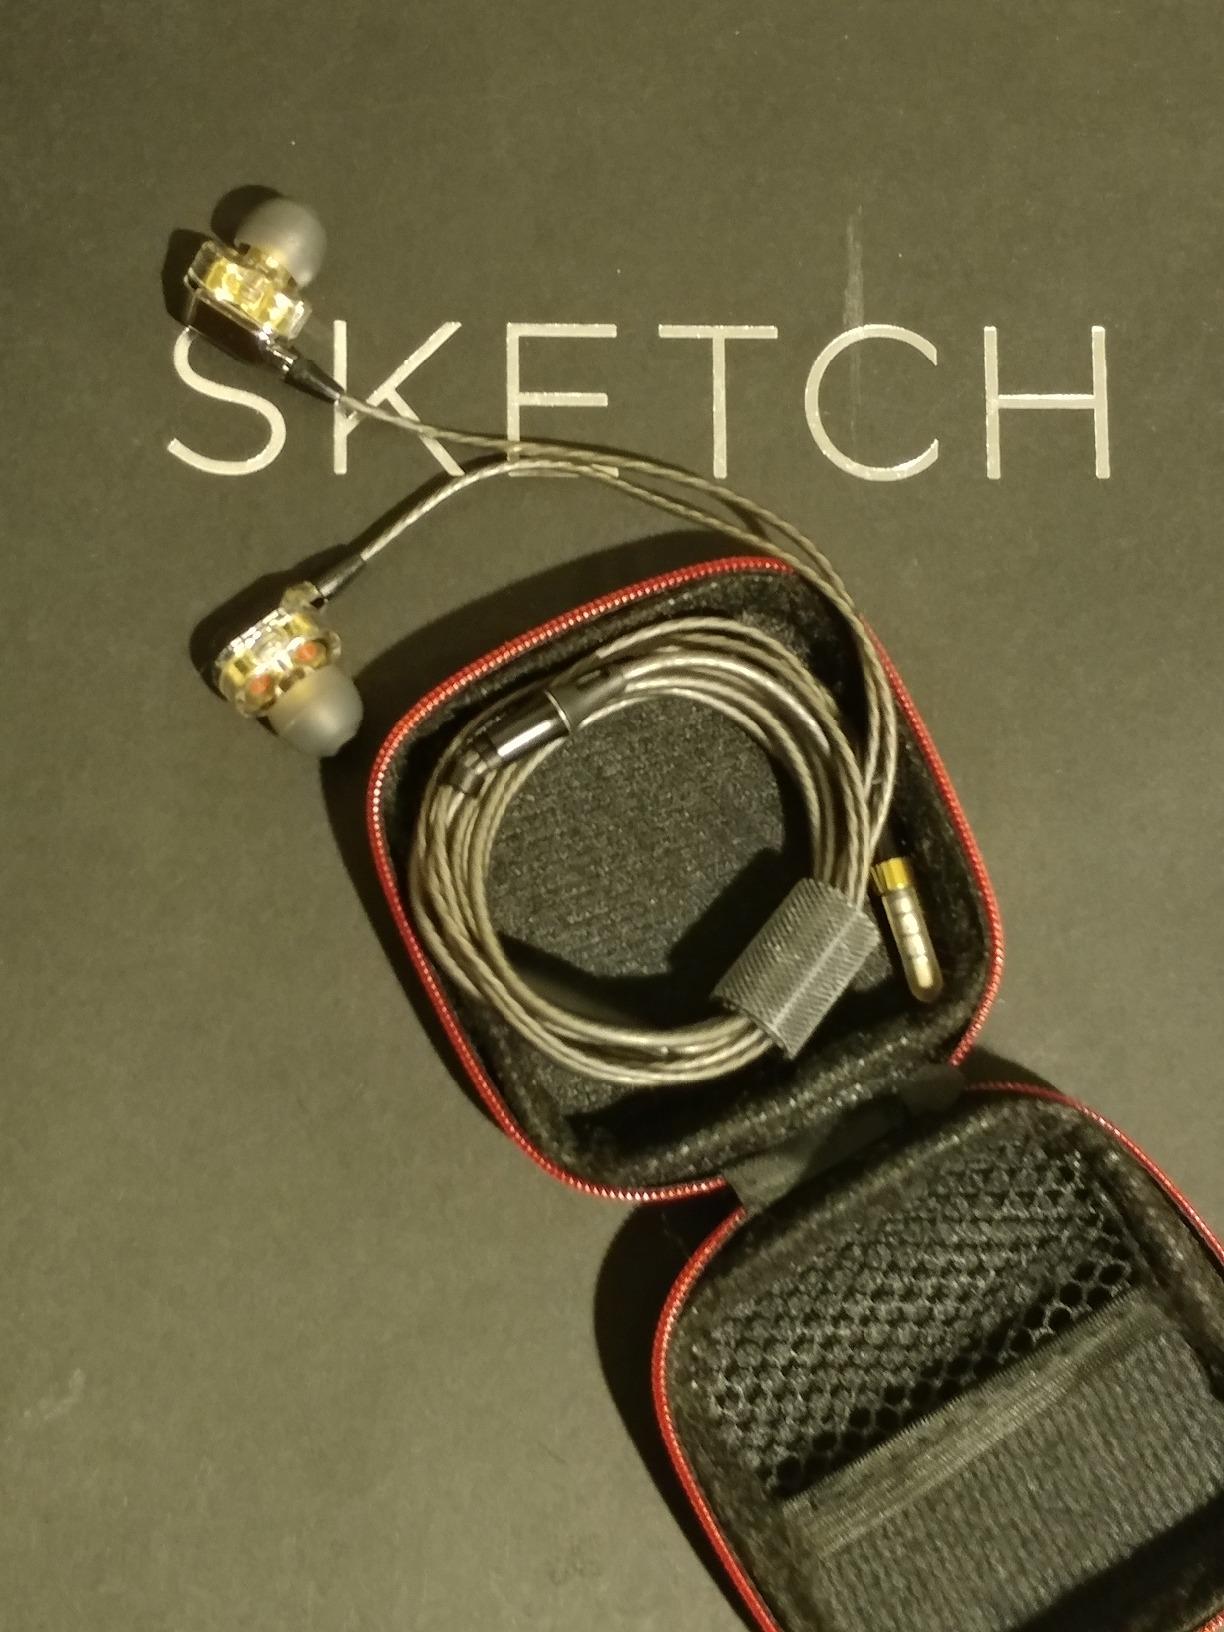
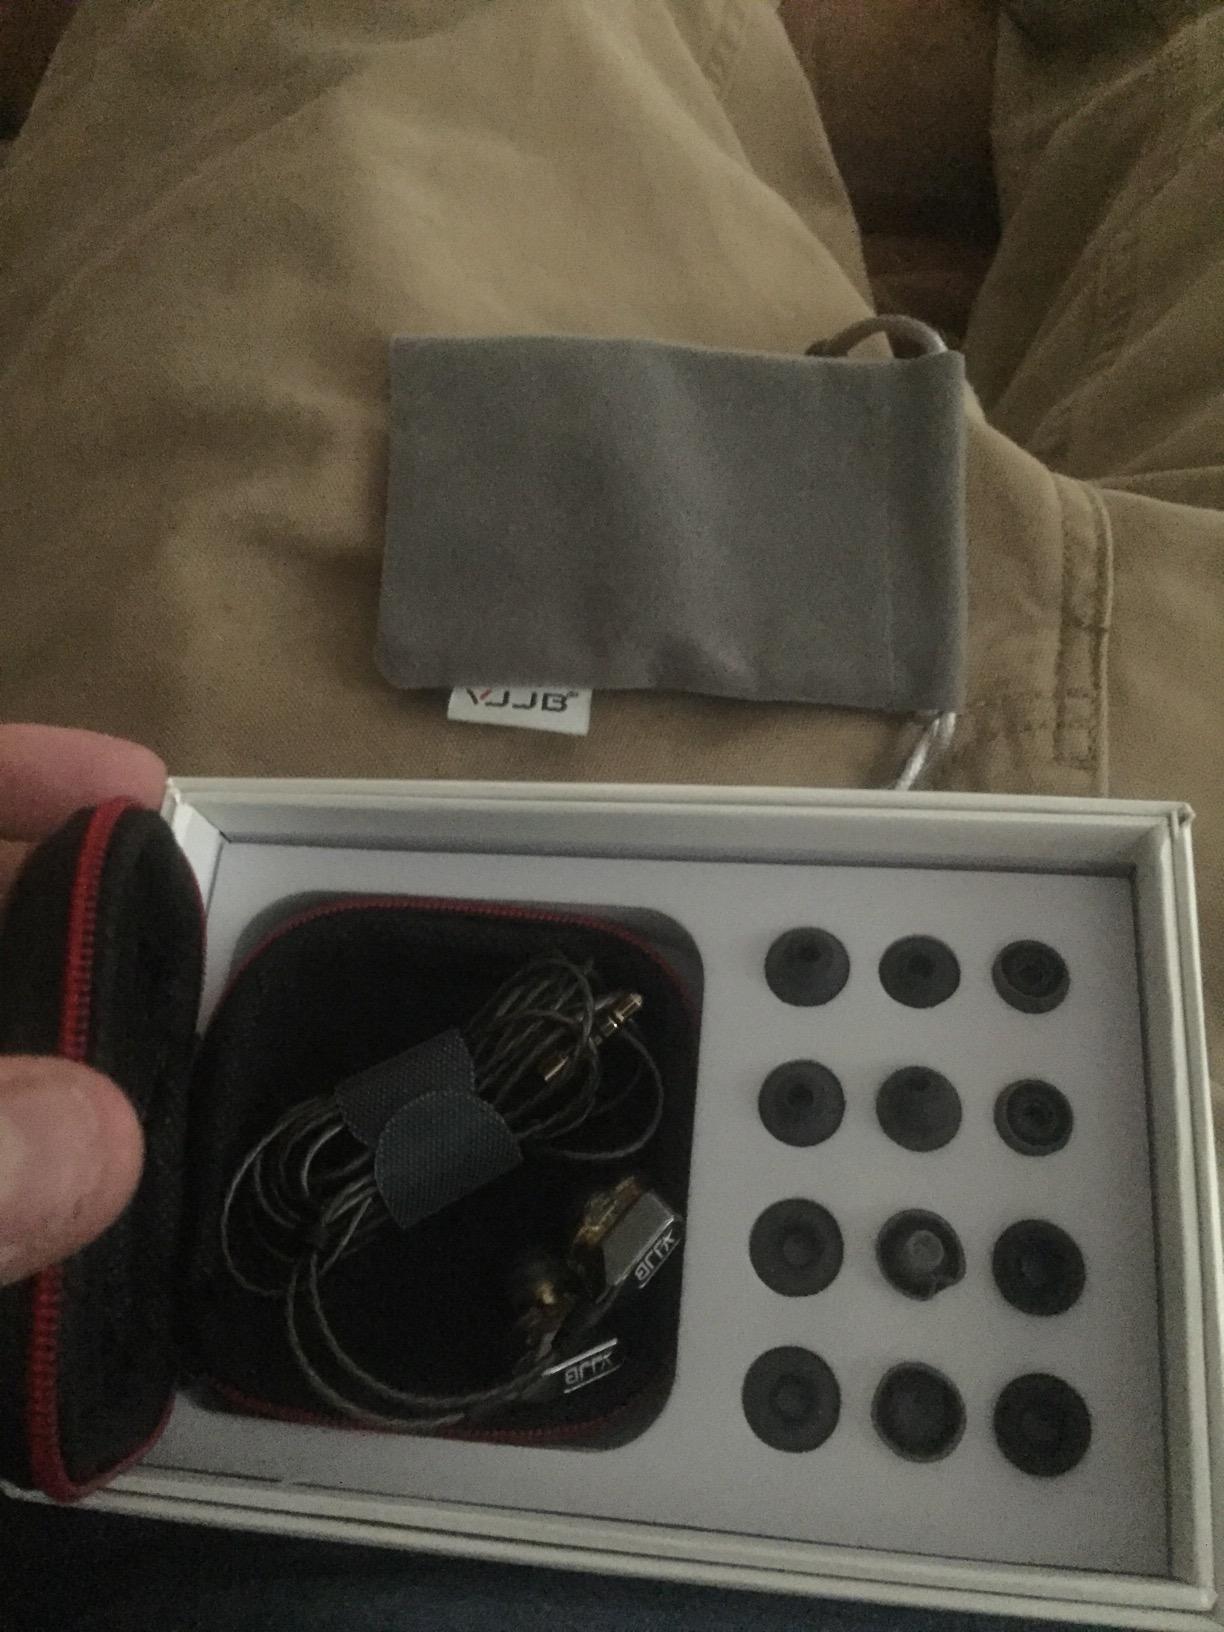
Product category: headphones
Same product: yes